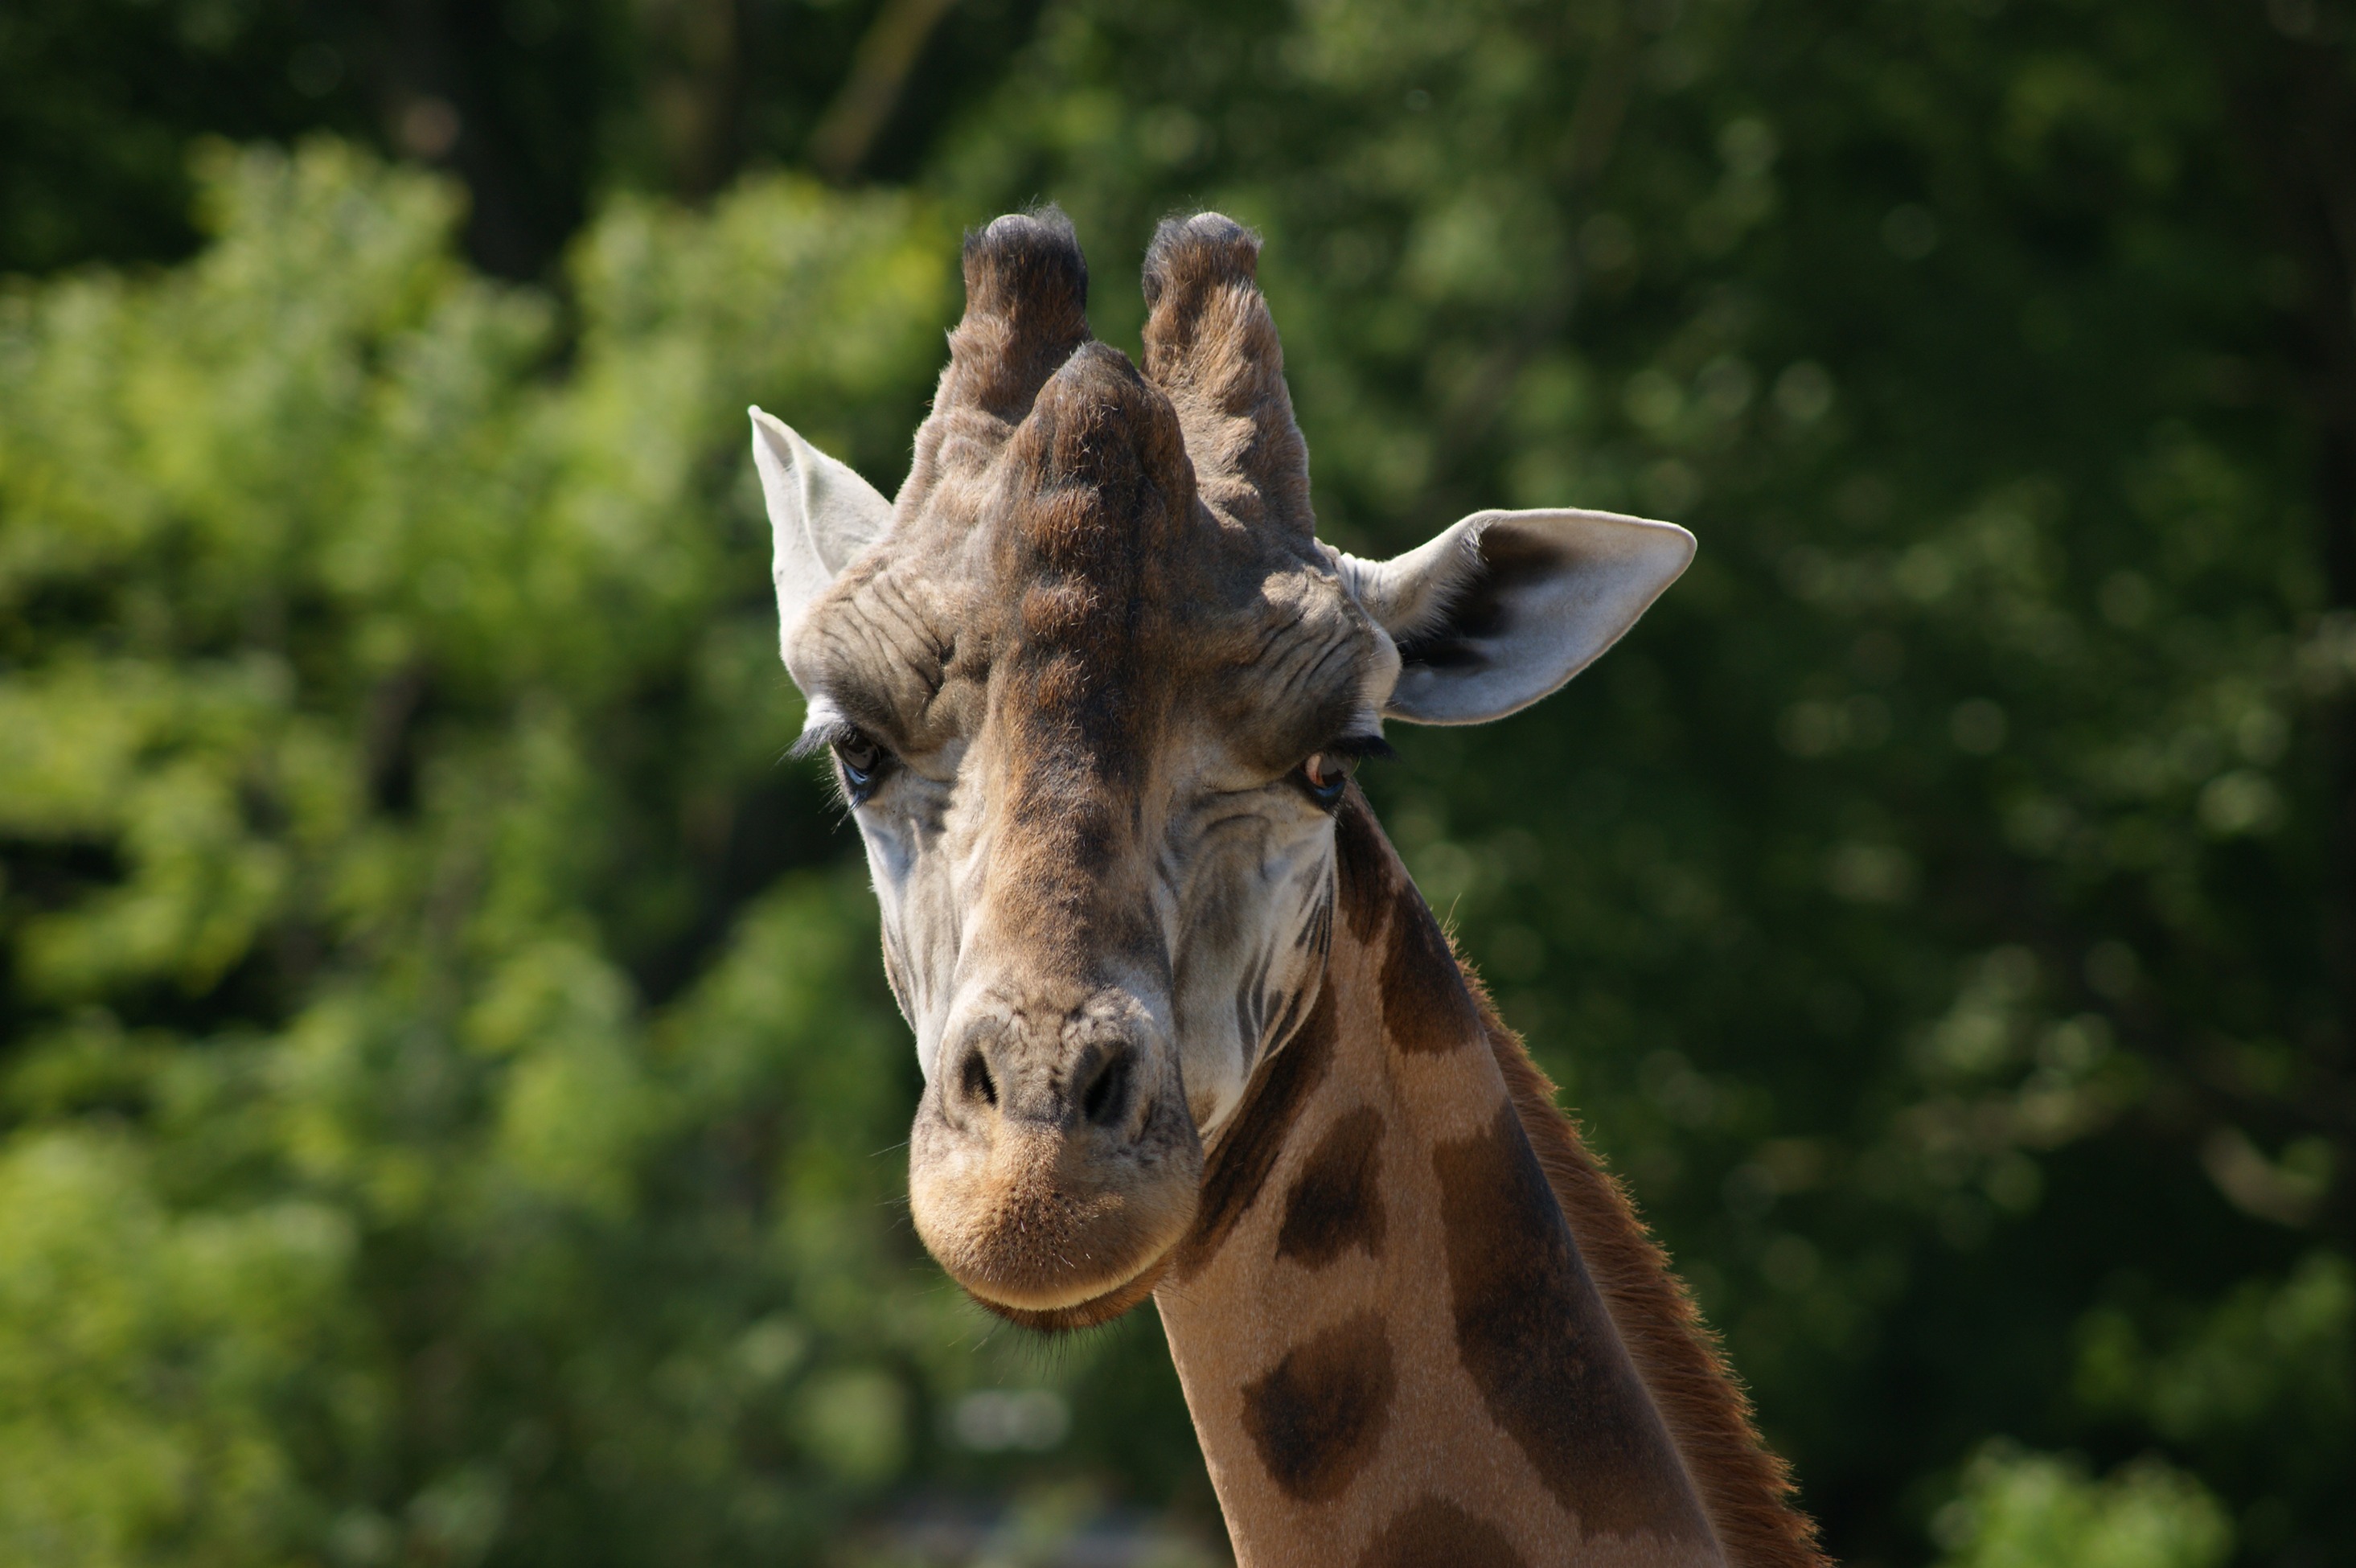
nature, animal, wildlife, zoo, africa, mammal, fauna, giraffe, neck, vertebrate, safari, giraffidae